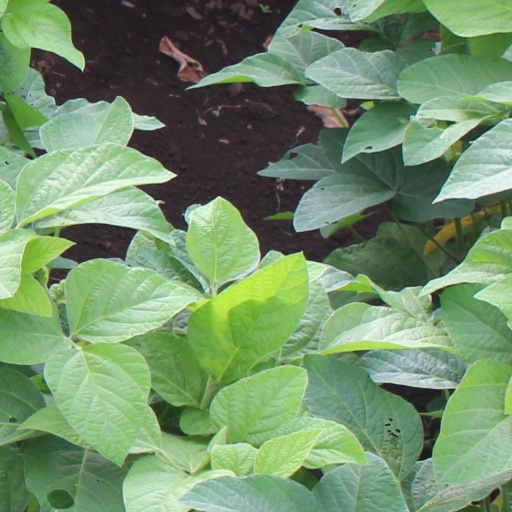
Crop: soybean